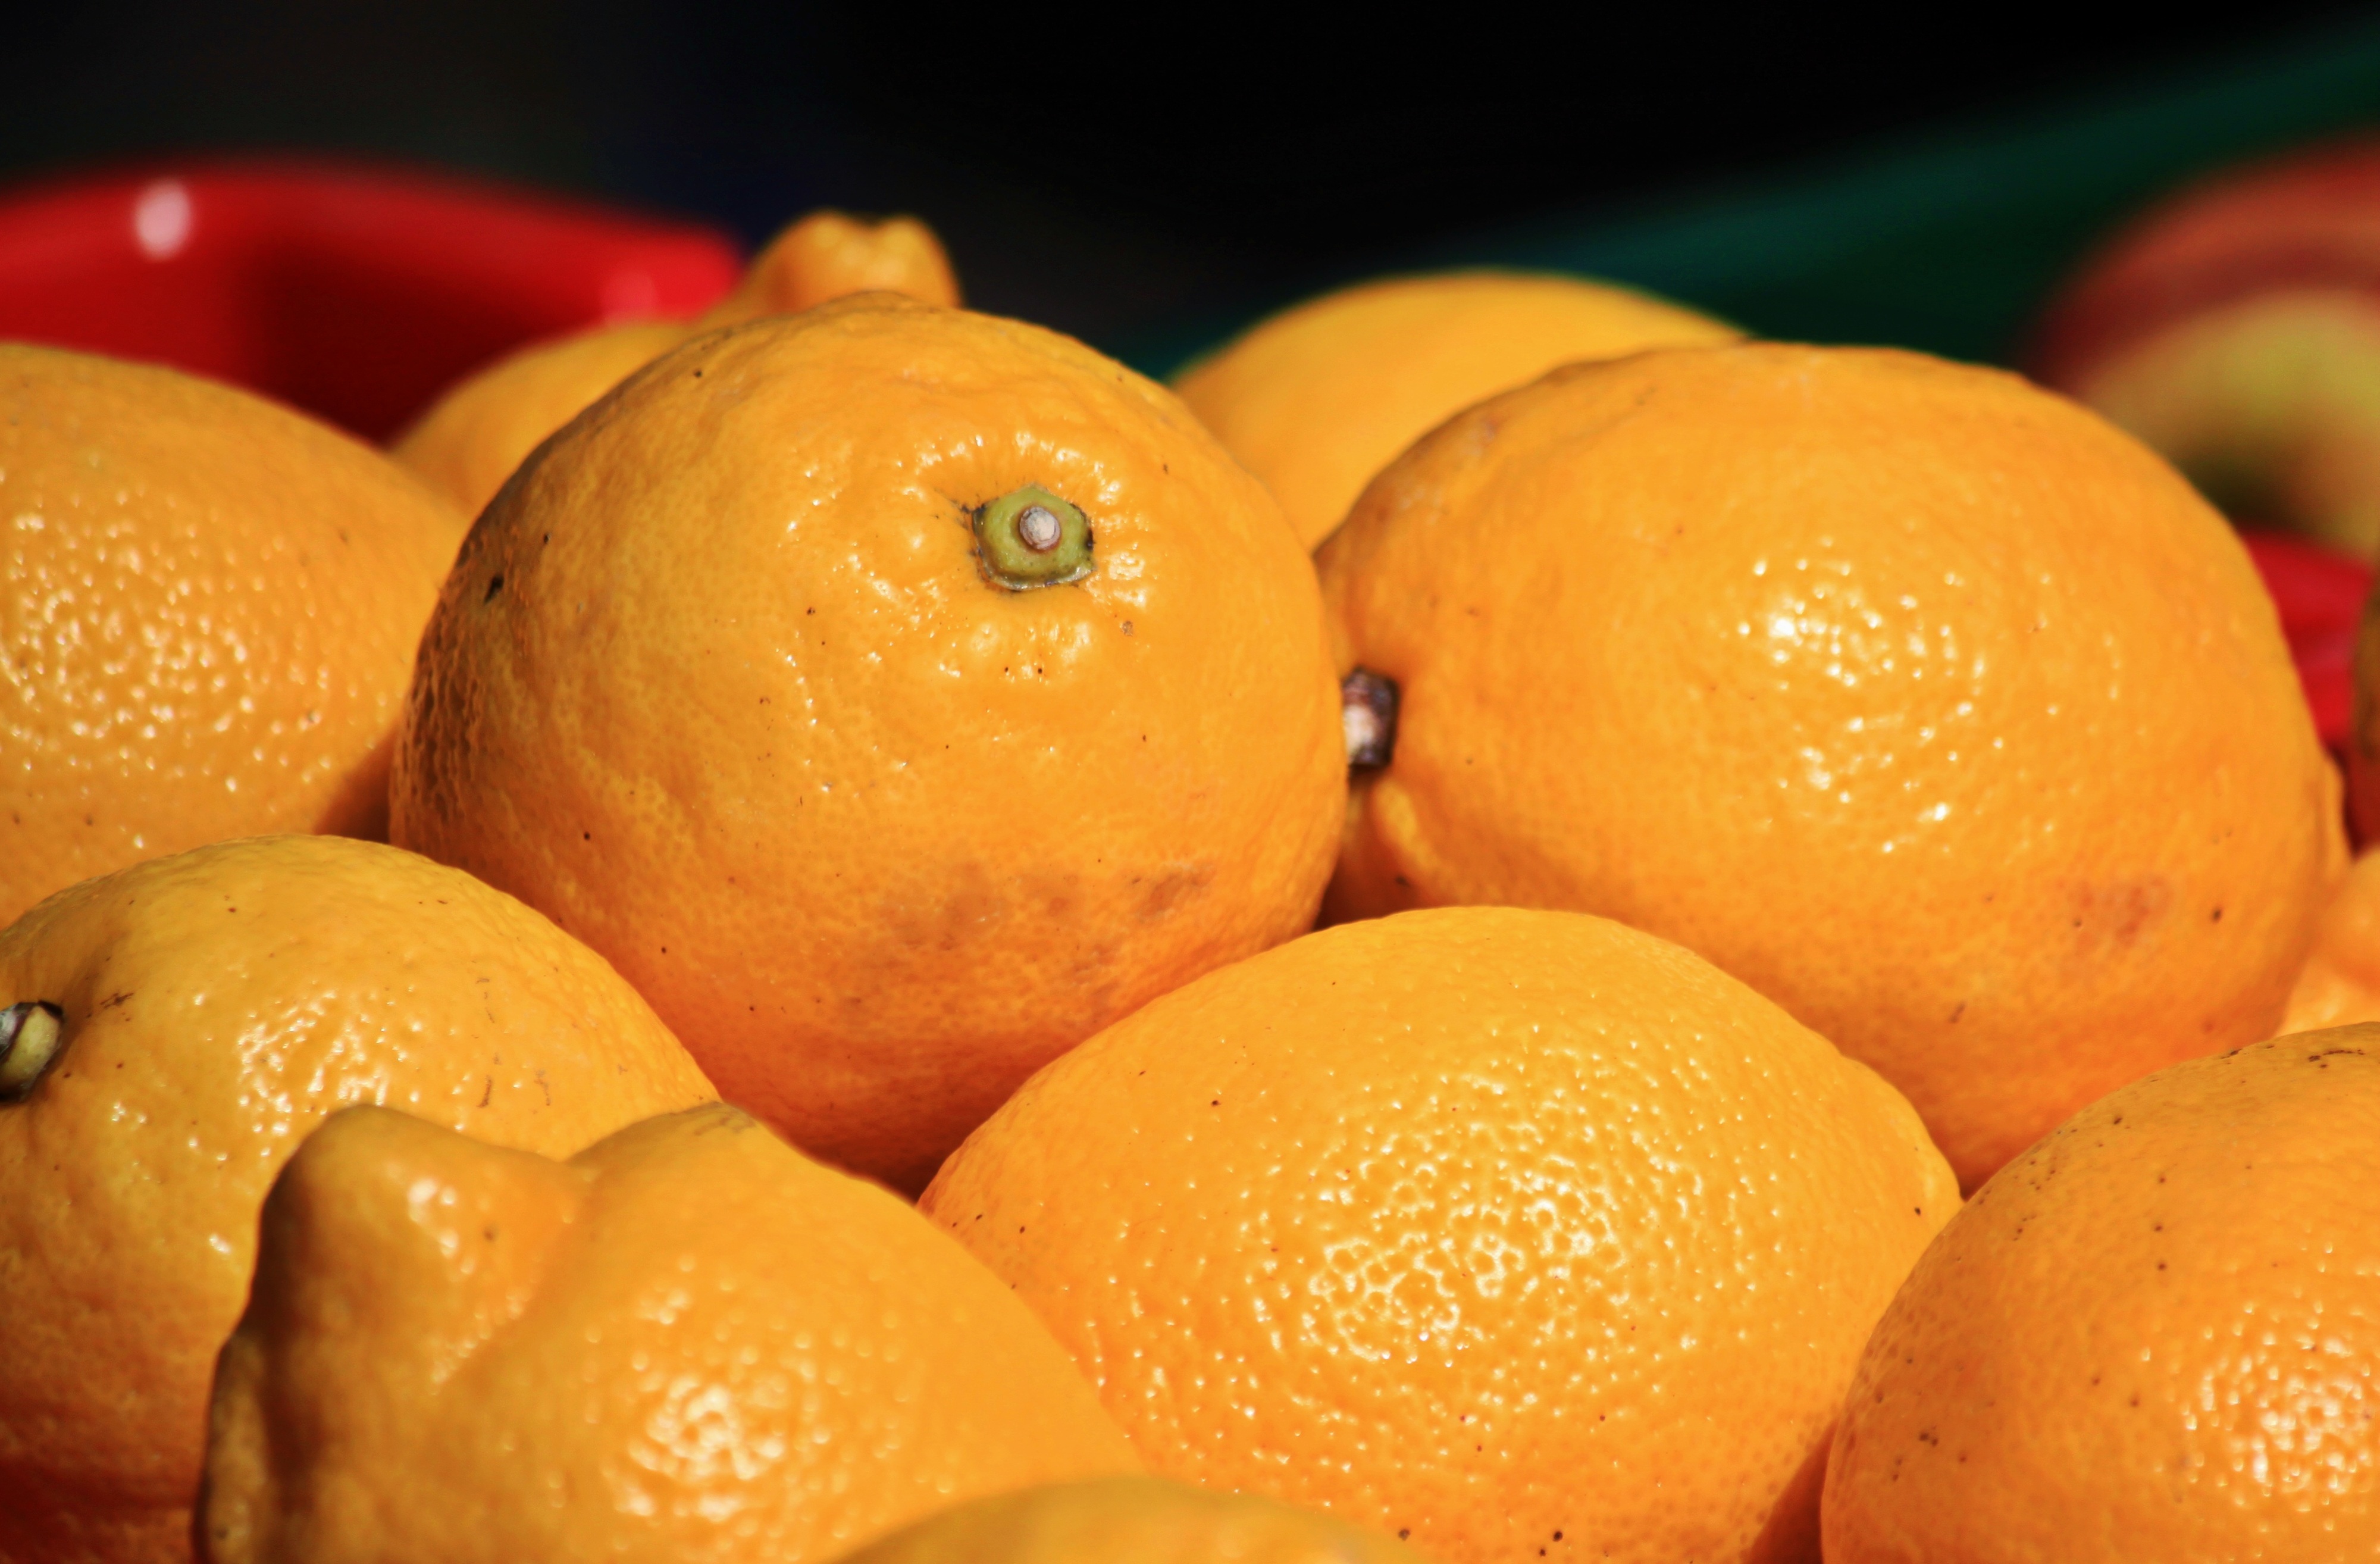
plant, fruit, ripe, orange, food, produce, yellow, juicy, healthy, close, cuisine, nutrition, bright, fruits, tangerine, clementine, vegetarian food, vitamins, frisch, bless you, citrus, sour, lemons, citrus fruits, flowering plant, fruity, citrus fruit, vitamin c, bitter orange, mandarin orange, land plant, tangelo, yuzu